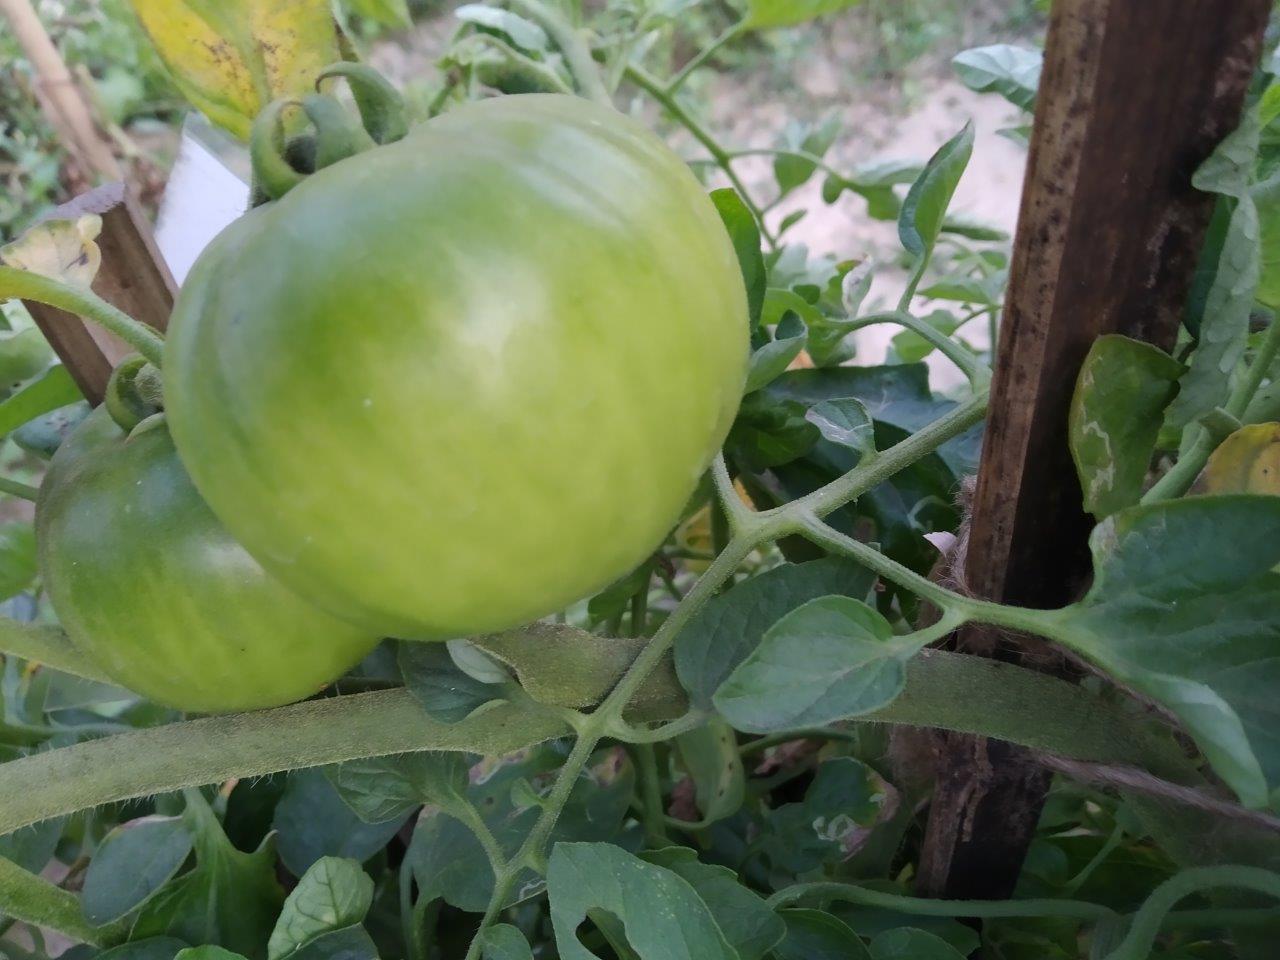
Maturity: Immature